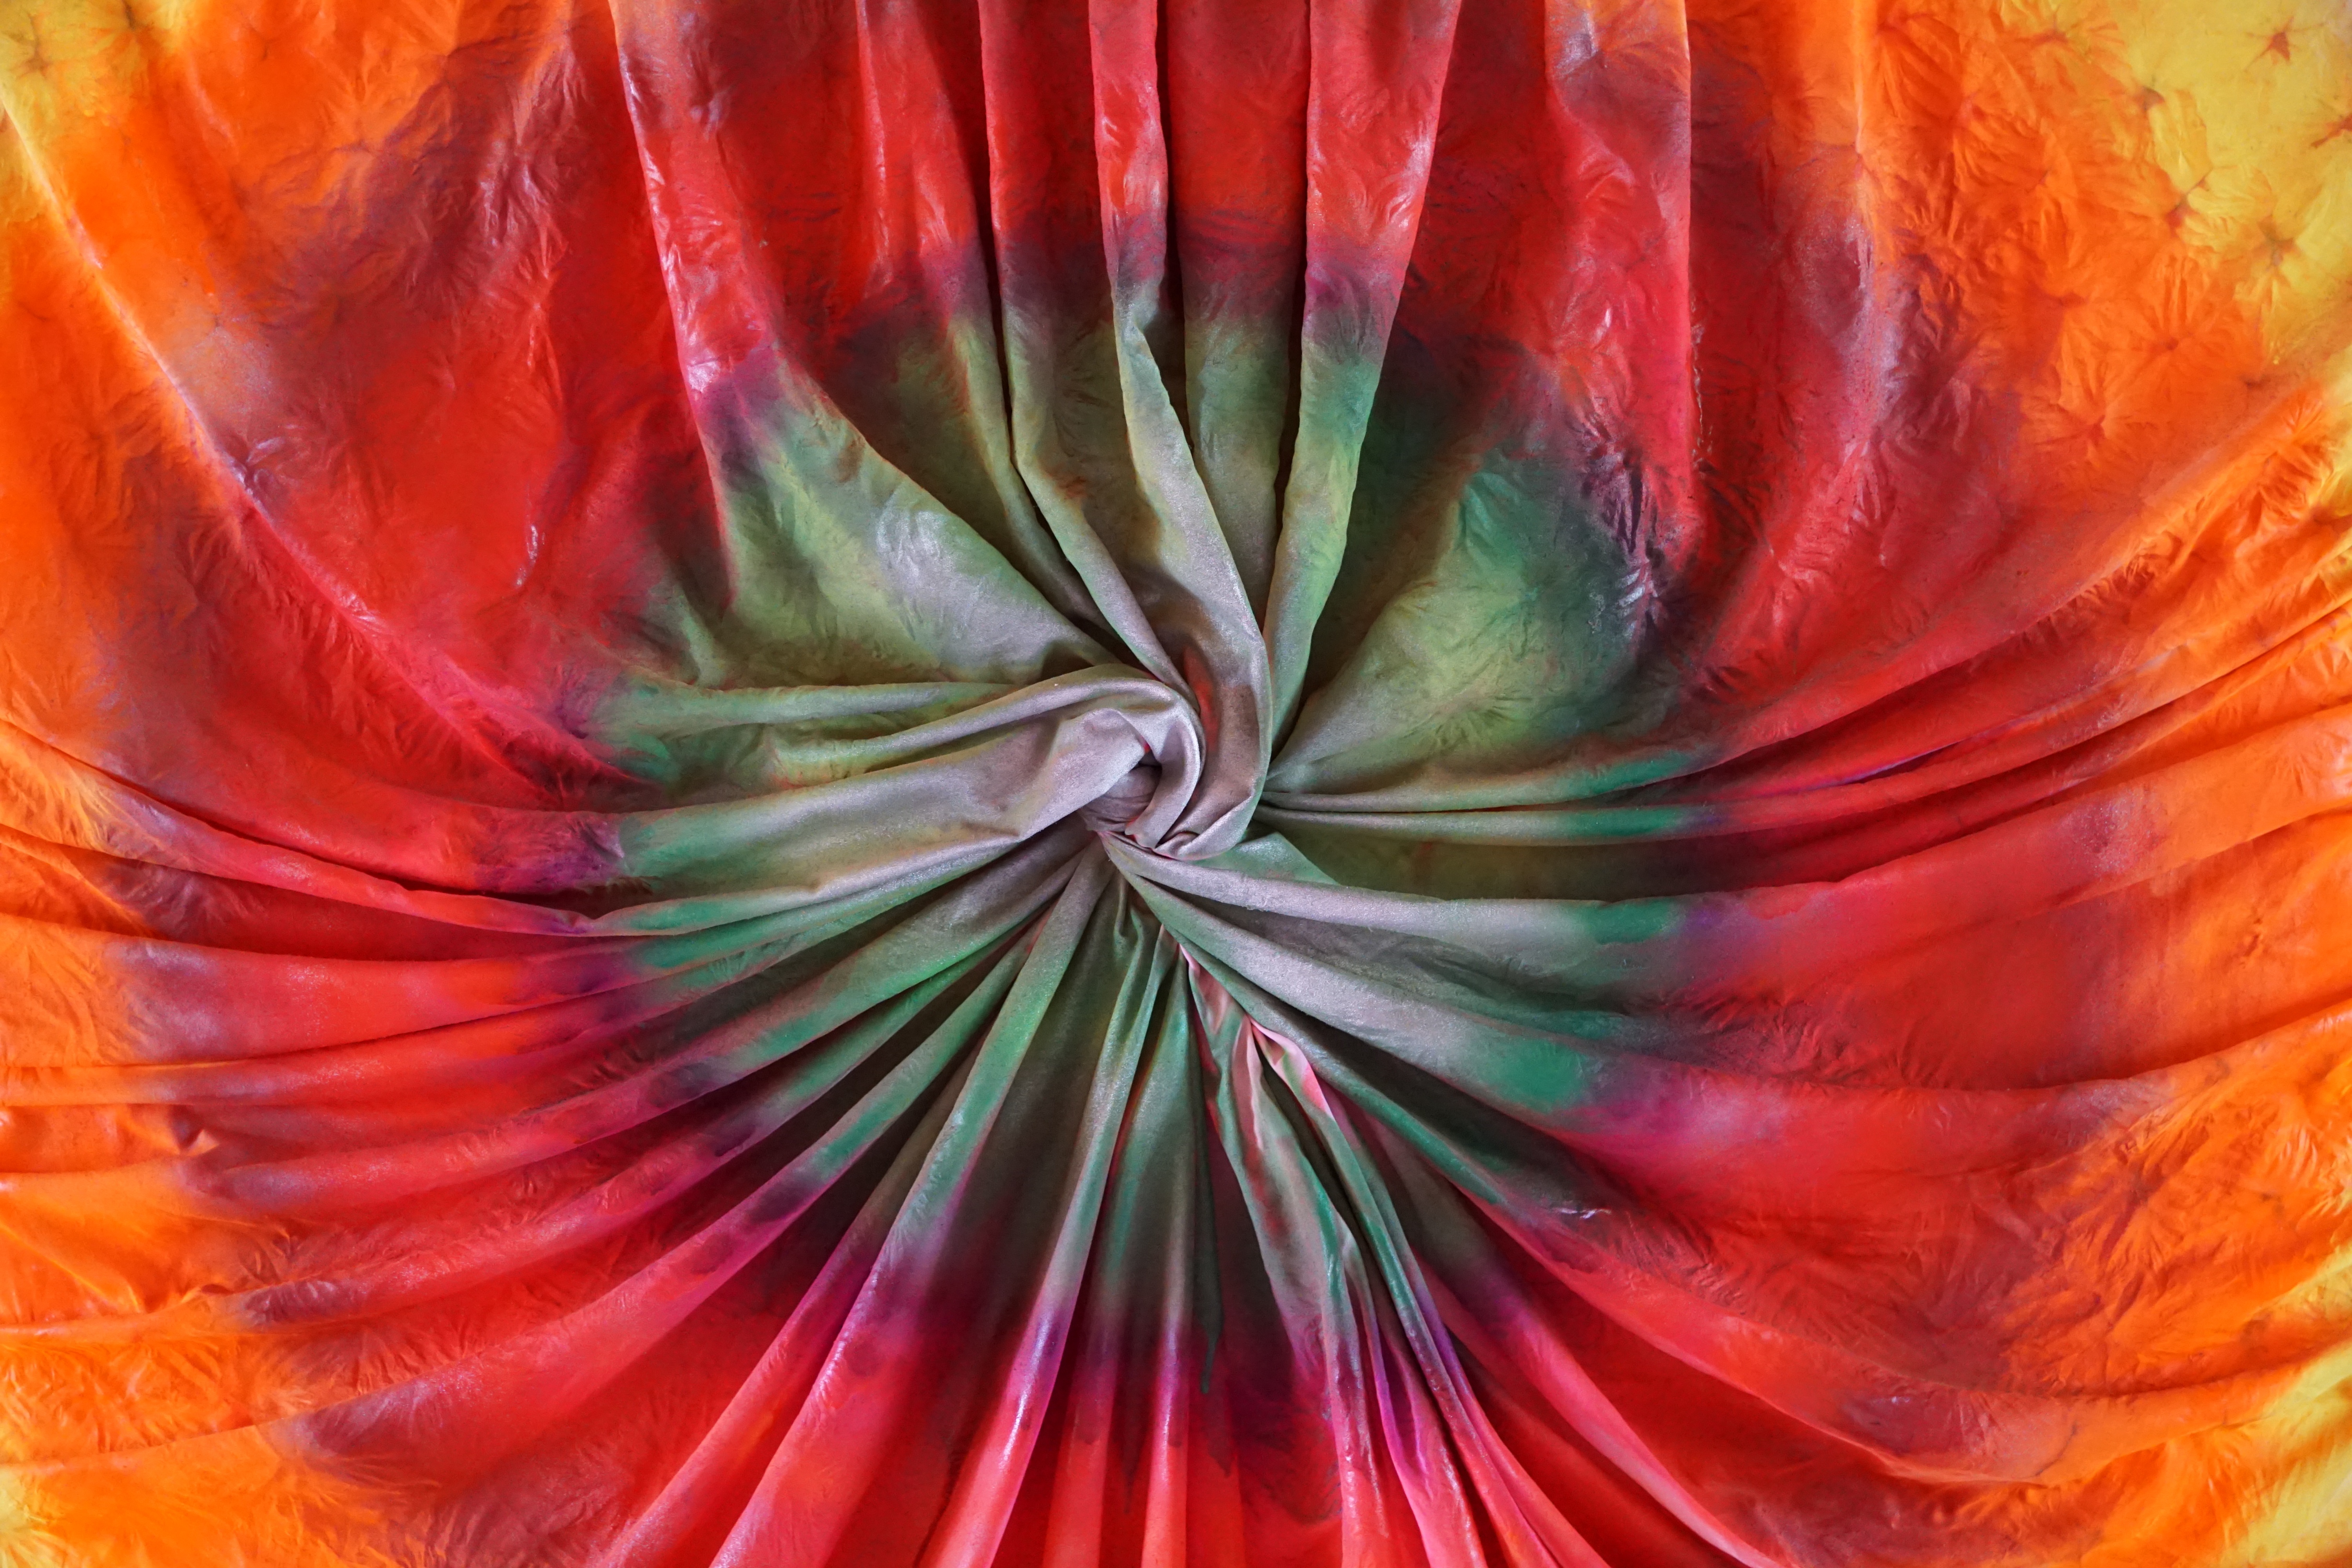
plant, flower, petal, red, color, colorful, yellow, flora, painting, fabric, close up, poppy, macro photography, modern art, flowering plant, acrylic paint, land plant